Royal Neighbors of America National Home Historic District

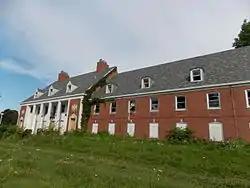

The Royal Neighbors of America National Home, also known as Grandview Terrace, is a nationally recognized historic district located on a bluff overlooking the Mississippi River in the west end of Davenport, Iowa, United States. It was listed on the National Register of Historic Places in 2015. At the time of its nomination, it consisted of eight resources, which included two contributing buildings, one contributing site, one contributing structure, two contributing objects, and two non-contributing buildings. The main building was demolished in 2018.